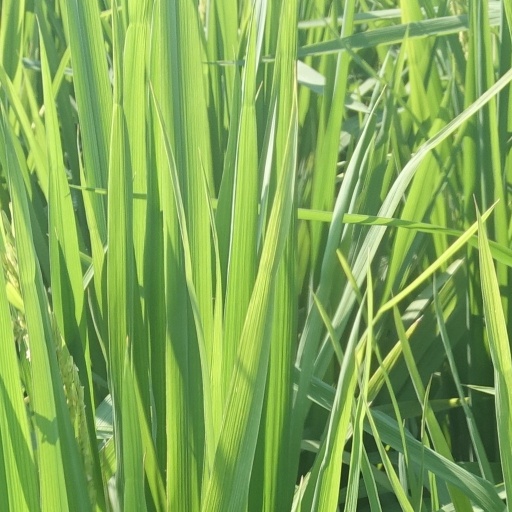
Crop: rice